Shika, Ishikawa

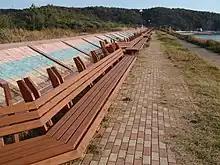
The longest bench in the world at Masuho Beach

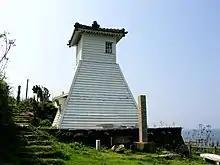
A lighthouse in the town

Shika occupies the southwestern coastline of Noto Peninsula, facing the Sea of Japan on the west. It is one and a half hours from Kanazawa by car. Shika has a humid continental climate (Köppen "Cfa") characterized by mild summers and cold winters with heavy snowfall. The average annual temperature in Shika is 13.3 °C. The average annual rainfall is 2405 mm with September as the wettest month. The temperatures are highest on average in August, at around 25.7 °C, and lowest in January, at around 2.5 °C.